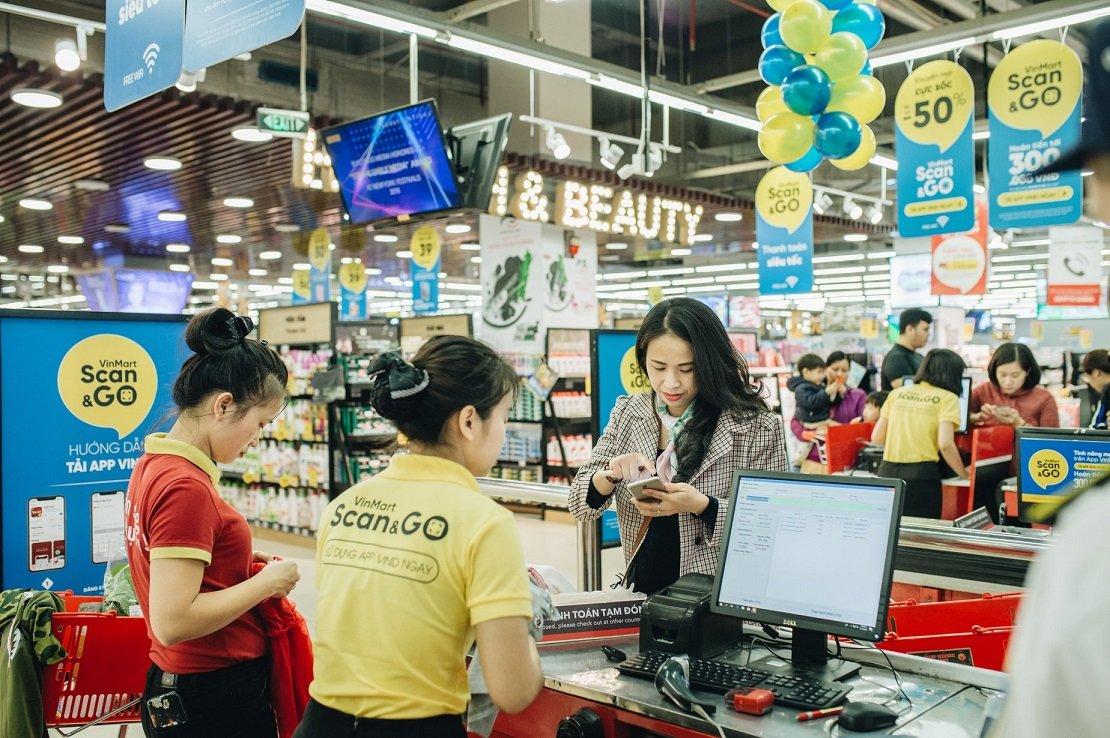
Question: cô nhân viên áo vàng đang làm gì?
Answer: cô ấy đang tính tiền cho khách